Oxford Street

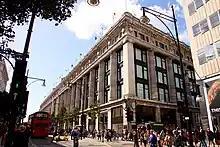
Selfridges, 'extraordinary temple of the retail trade', was built in stages between 1906 and 1928.

After its main store was destroyed, John Lewis operated from properties on the other side of Holles Street (i.e. to the east) until the completion of its new store to the west. Relinquishing these properties then enabled it to purchase the whole of the west side.